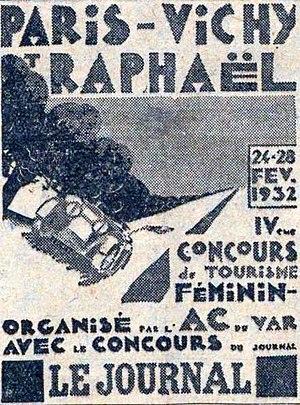
Rallye féminin Paris-Vichy-St Raphael de 1932
Le Rallye Paris - Saint-Raphaël Féminin était un rallye automobile français exclusivement féminin, couru sur 45 années avant et après-guerre, de fin-février à début-mars durant 4 à 5 jours, et d'un trajet total compris entre 1 100 et 2 500 km selon les années.